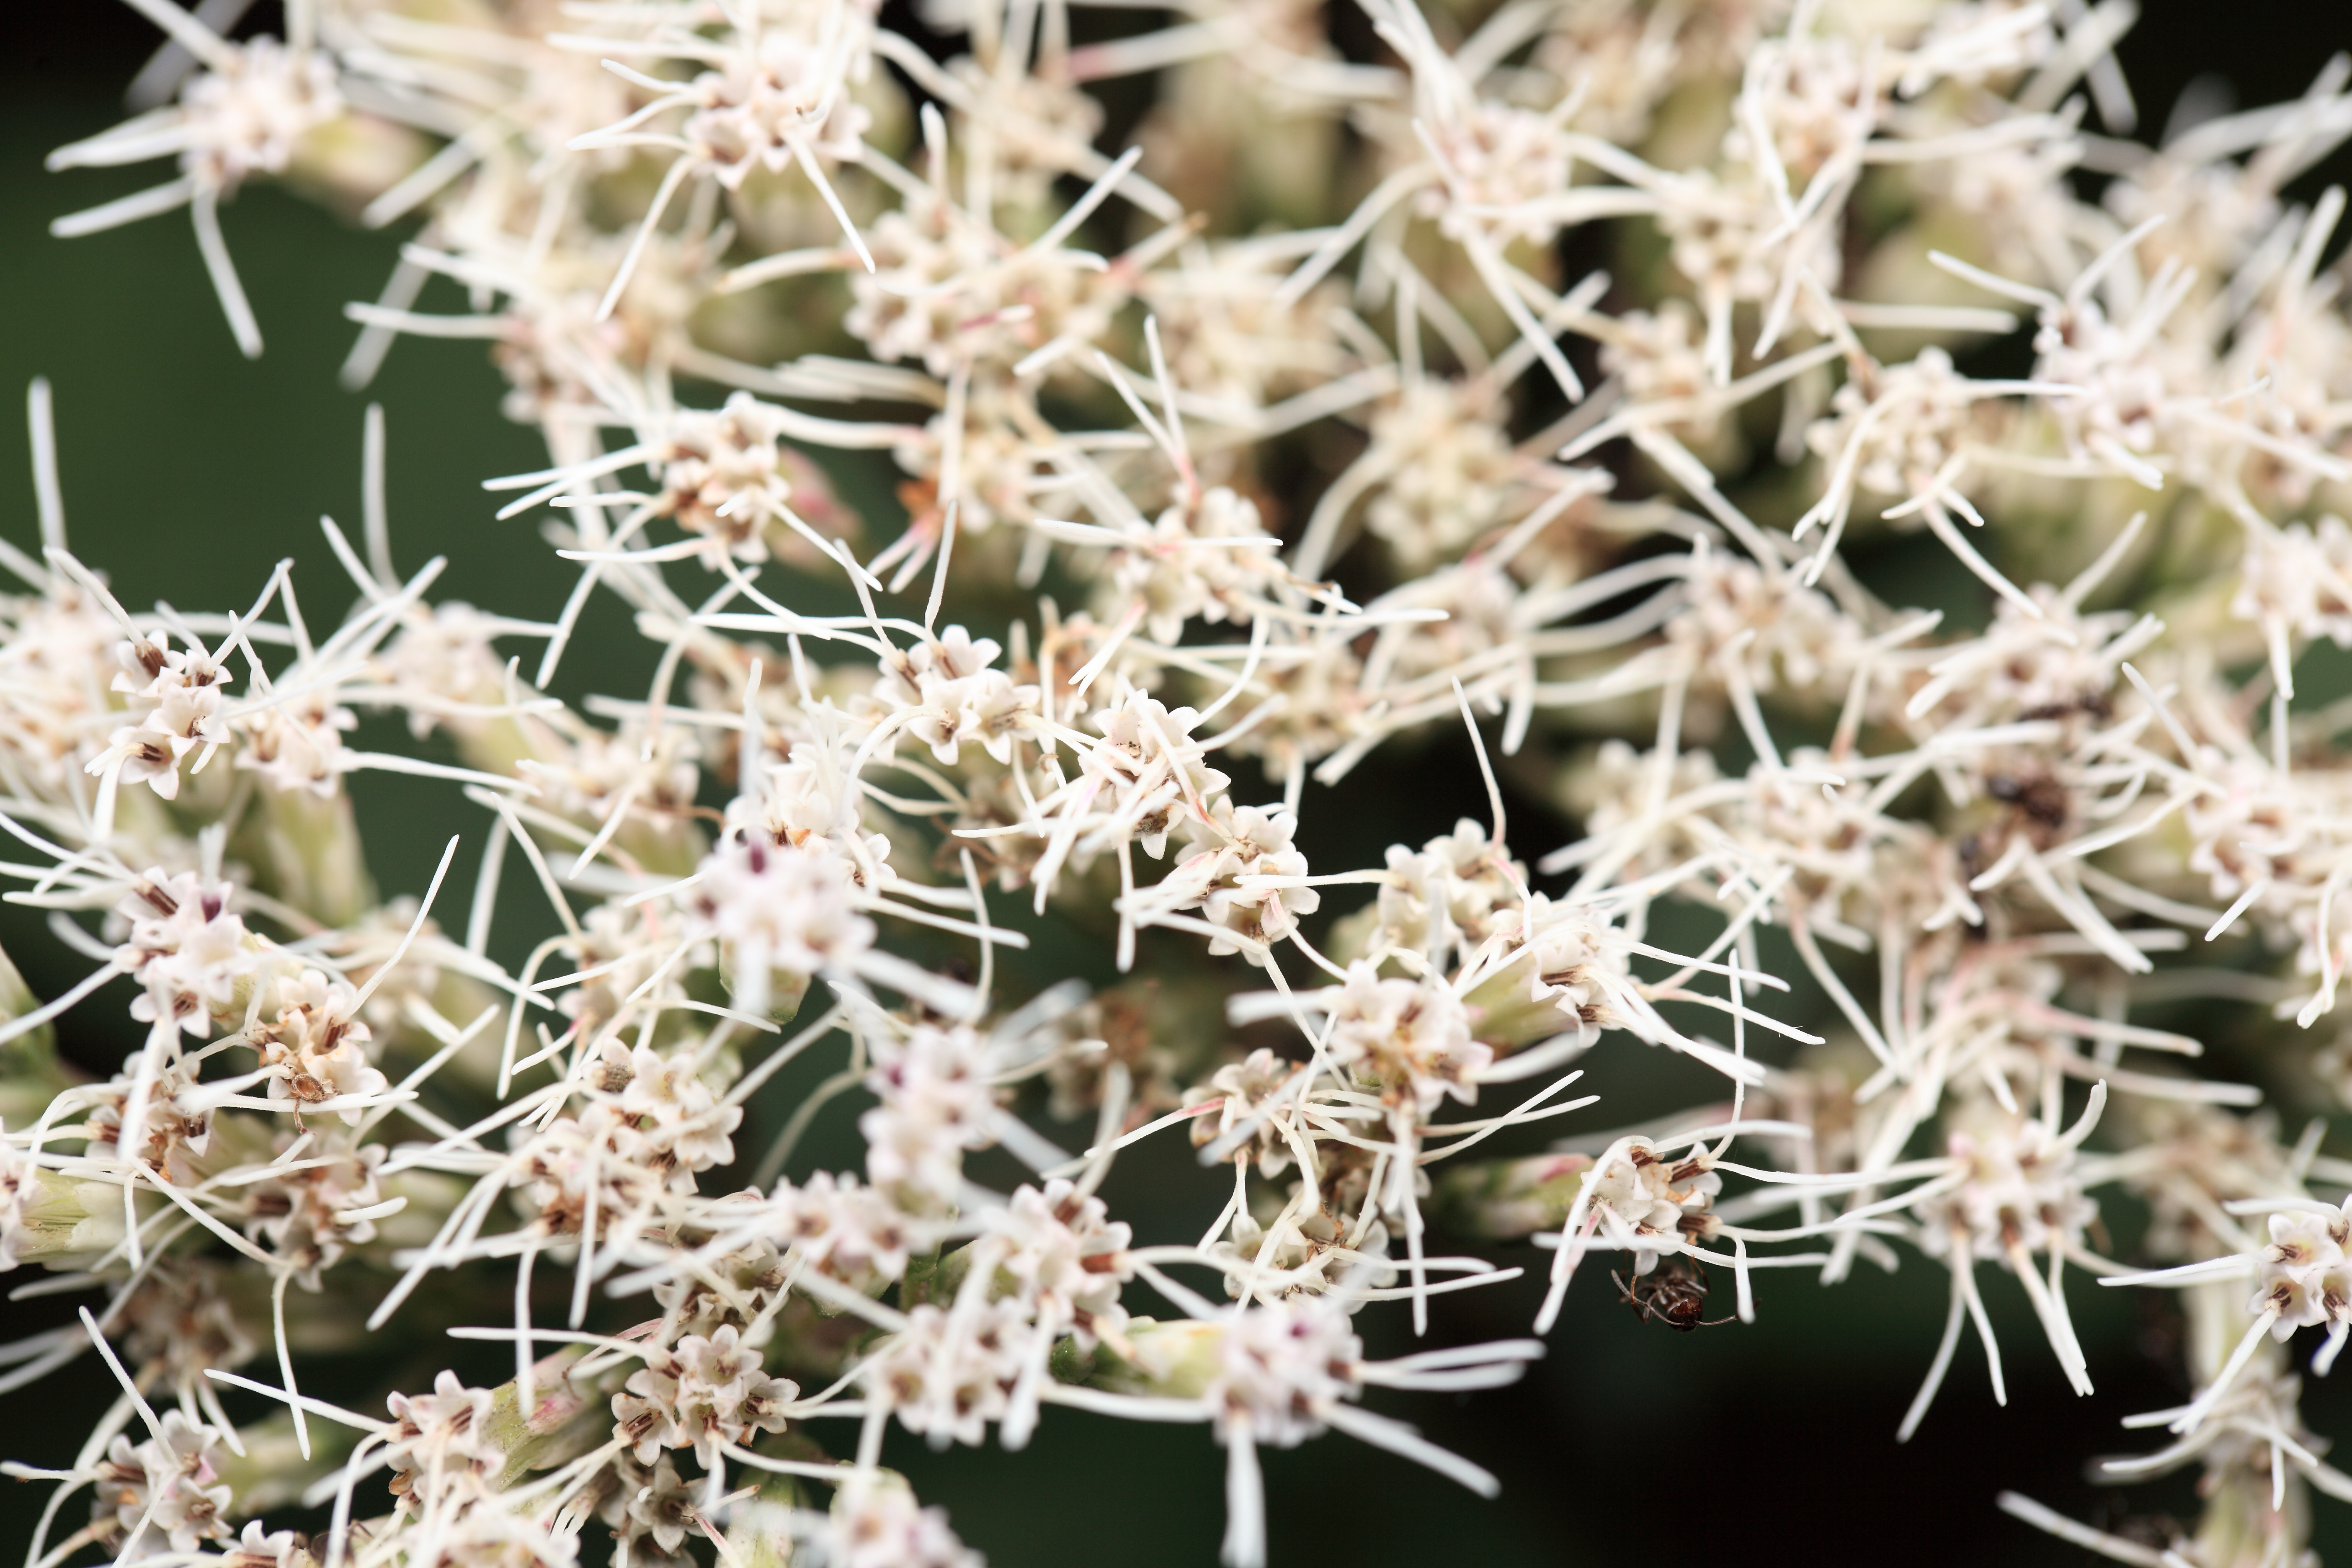
branch, blossom, plant, flower, high, produce, botany, flora, shrub, 5d, hires, markii, hi, res, resolution, gunma, minakami, hodaigi, macro photography, flowering plant, land plant, thorns spines and prickles